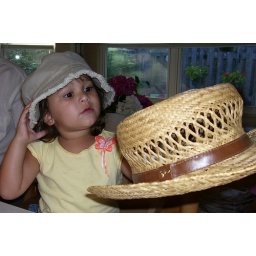
now theres a cute cat in a hat